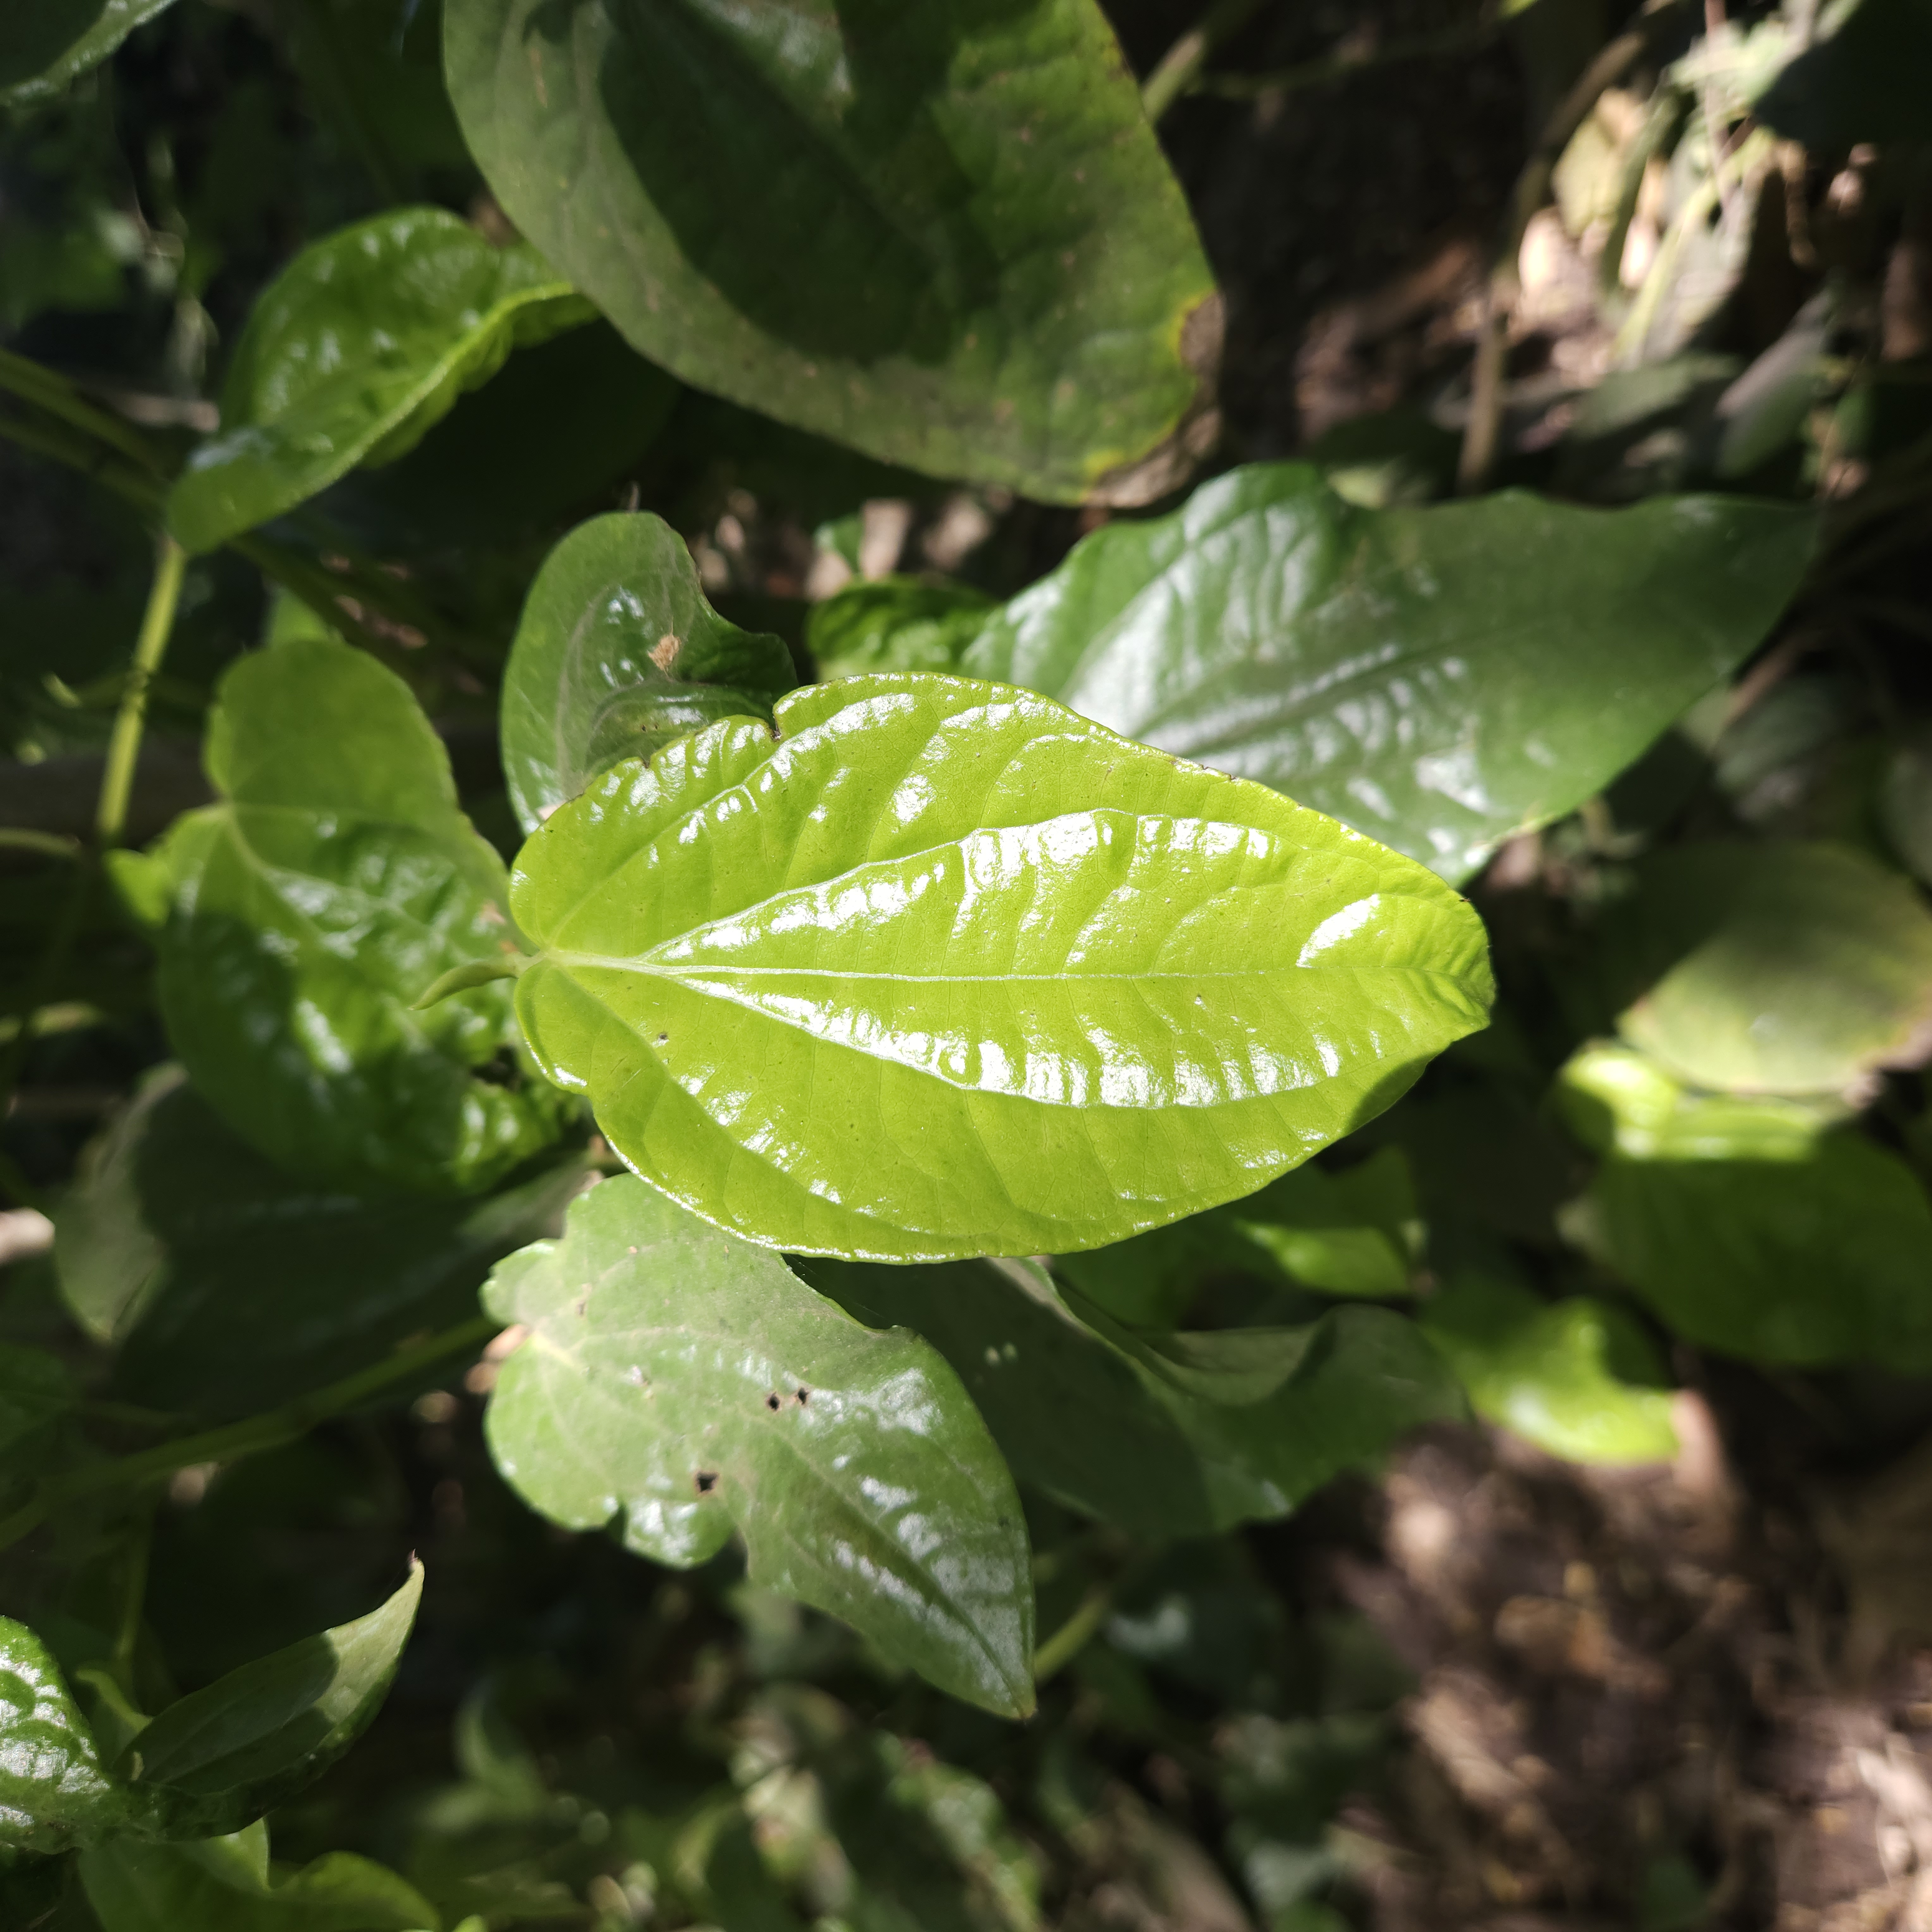
Label: Healthy